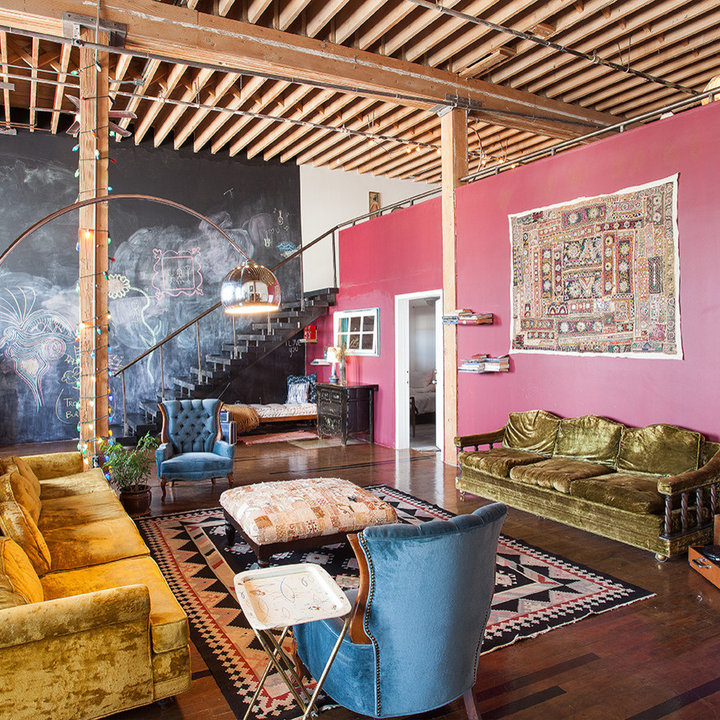
Style: ArtDeco